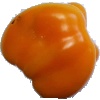
Label: yellow_pepper